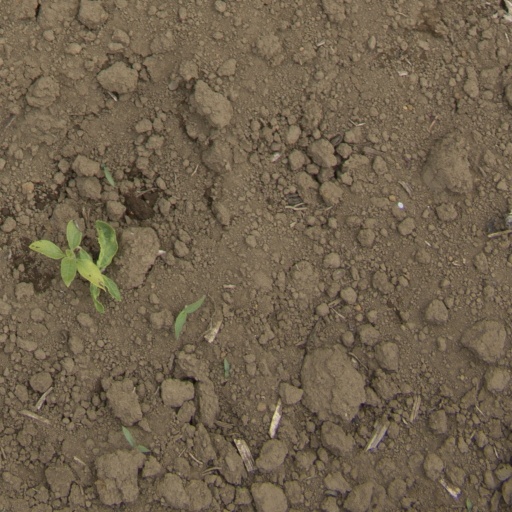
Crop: Jerusalem artichoke